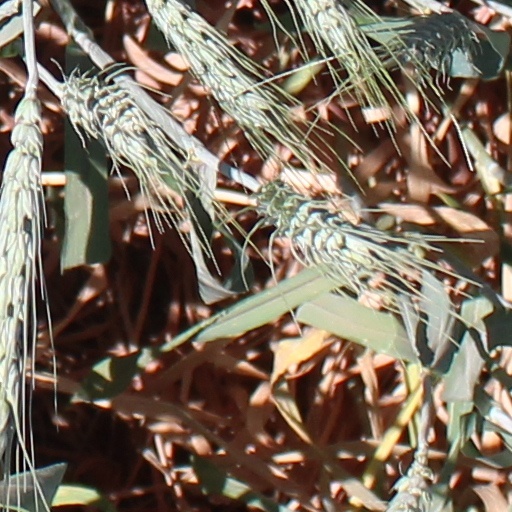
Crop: wheat